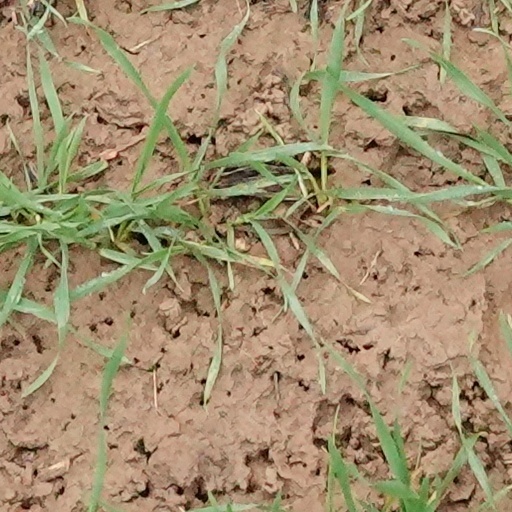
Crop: wheat